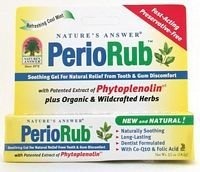
Item Name: Natures Answer Periorub Topical Rub
Value: 0.5
Unit: Fl Oz

Price: 13.34